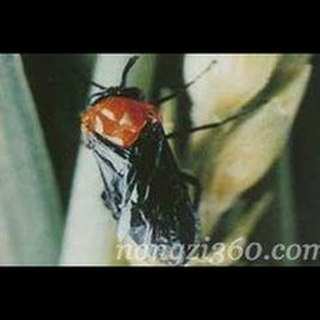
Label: wheat_stem_fly